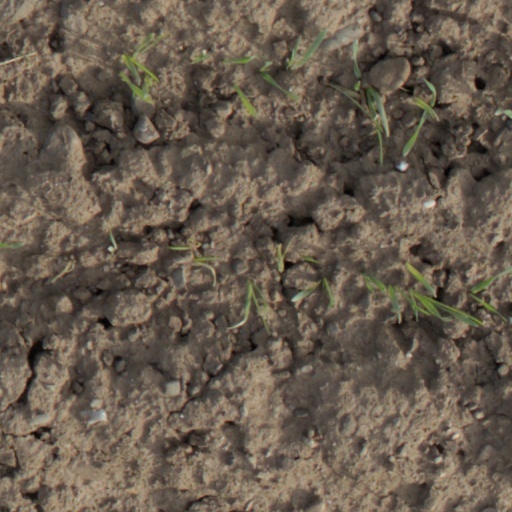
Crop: wheat